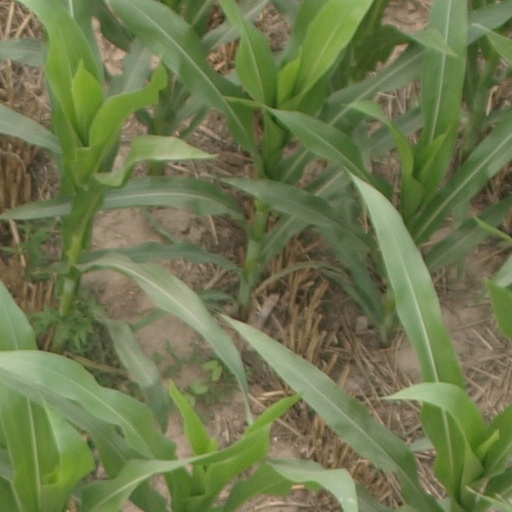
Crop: maize; corn